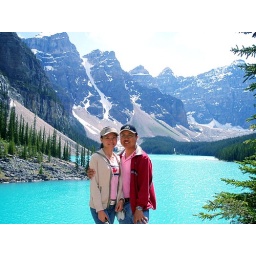
The lake color is cyan because of 'rock flour' in the lake water